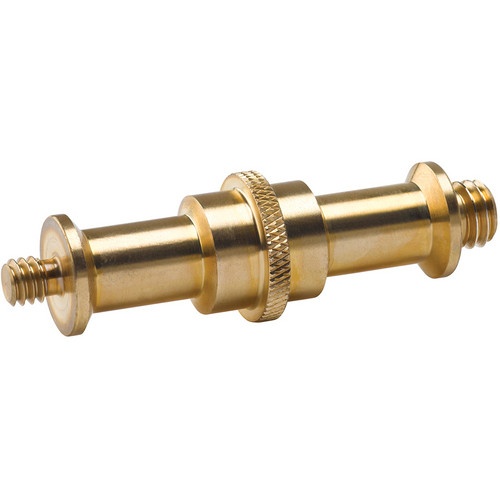
Kupo Universal 5/8" Stud, 3/8"-16 M & 1/4"-20 M Threads
The brass Universal Double-Sided Stud from Kupo has a baby 5/8" (16 mm) stud with 1/4"-20 male thread on one side and a 3/8"-16 thread on the other. The round stud will fit into any 5/8" (16 mm) receiver. SKU KG001212
Brand: Kupo
Category: Cameras & Optics > Photography > Lighting & Studio > Studio Stands & Mounts > Boom Arms